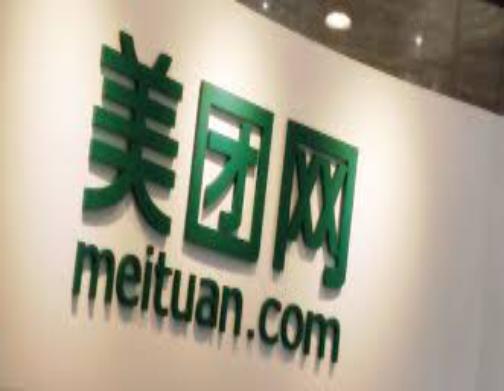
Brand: meituan
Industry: Others